Saul Gone

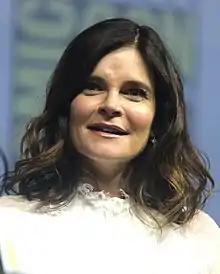
Betsy Brandt's surprise return as Marie Schrader, who last appeared nine years prior in "Breaking Bad"s finale, was praised.

Miles Surrey of "The Ringer" discussed the scene in which Jimmy testifies before court, and highlighted the inner conflict between his Jimmy McGill and Saul Goodman personae, ultimately feeling Jimmy won, as he had realized "the prospect of reconciling with [Kim] takes him on a new path—one toward redemption". He praised Jimmy's characterization in the episode, and felt that the series "showed that it's never too late to stop breaking bad for the ones you love". At "Variety", Daniel D'Addario highlighted Odenkirk's performance in the court scene, and felt the episode was "meticulous" and commended Gould's writing and narrative structure. He felt that the episode was superior to "Breaking Bad"'s series finale, "Felina". James Osborne of "The A.V. Club" commended the return of Betsy Brandt as Marie Schrader, saying that despite audiences sympathizing with Jimmy over the course of "Better Call Saul"s six seasons, Marie's appearance served as a reminder of how his actions on "Breaking Bad" directly affected her and as to why he was in the courtroom in the first place.